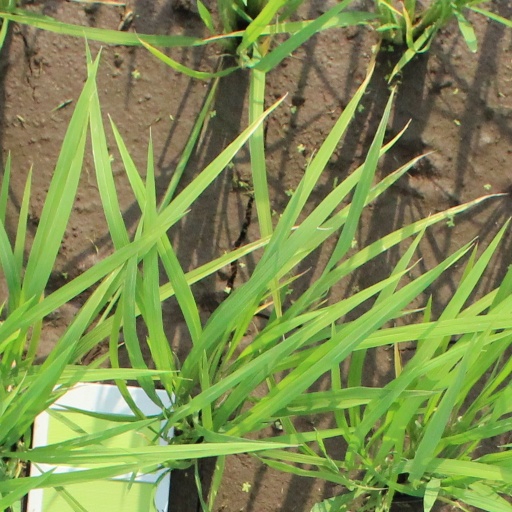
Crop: rice